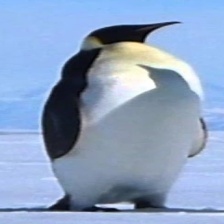
Species: EMPEROR PENGUIN
Scientific name: APTENODYTES FORSTERI
ImageNet parent category: king_penguin